2025 Okayama GT 300km

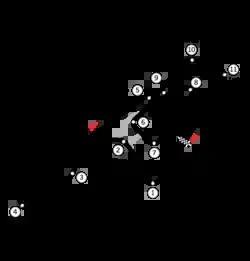
Layout of Okayama International Circuit, where the race was held

The 2025 Okayama GT 300km was the first round of the 2025 Super GT Series. It was held at the Okayama International Circuit in Mimasaka, Okayama Prefecture, Japan on April 13, 2025.